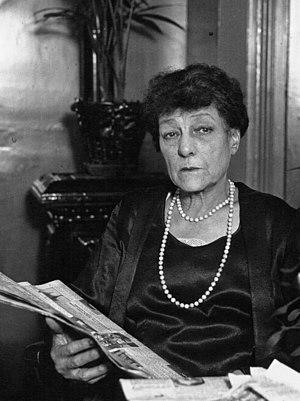
Eugénie Buffet, née le 26 novembre 1866 à Tlemcen et morte le 10 mars 1934 à Paris, est une chanteuse française de music-hall et de variétés.